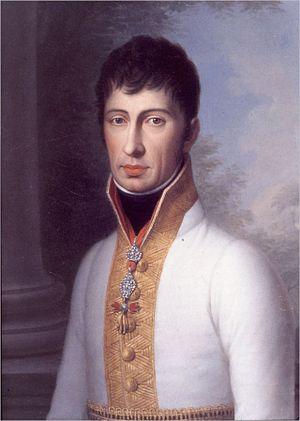
Marie-Béatrice-Victoire-Joséphine de Savoie, également appelée Marie-Béatrice de Sardaigne, est un membre de la maison de Savoie, née à Turin le 6 décembre 1792, et morte au château de Catajo, à Battaglia Terme le 15 septembre 1840.
François Joseph Charles Ambroise Stanislas de Habsbourg-Lorraine, né à Milan le 6 octobre 1779 et mort à Modène le 21 janvier 1846, est duc de Modène et Reggio de 1814 à sa mort. Il est également archiduc d'Autriche-Este et prince royal de Hongrie.